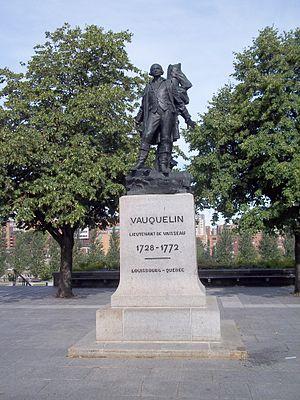
Monument à Jean Vauquelin, place Vauquelin, Vieux-Montréal, à l'ouest de l'Hôtel de Ville